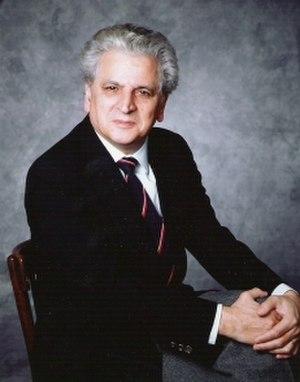
René-Victor Pilhes en 1985
René-Victor Pilhes est un écrivain français et ancien publicitaire, né en 1934.